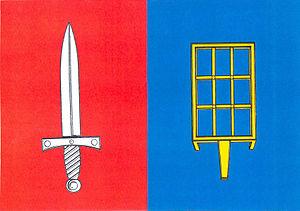
Cerekvice nad Bystřicí est une commune du district de Jičín, dans la région de Hradec Králové, en Tchéquie. Sa population s'élevait à 788 habitants en 2017.